MV Monte Penedo

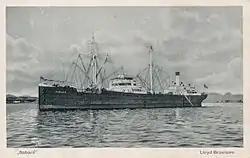
A postcard of the ship as "

" left Hamburg on 31 August 1912. She called at Lisbon in Portugal, where she left on 6 September. She then voyaged non-stop to Paranaguá in Brazil, where she arrived on 26 September. From there she continued to Buenos Aires in Argentina, where cracks were found in several pistons of her main engines.